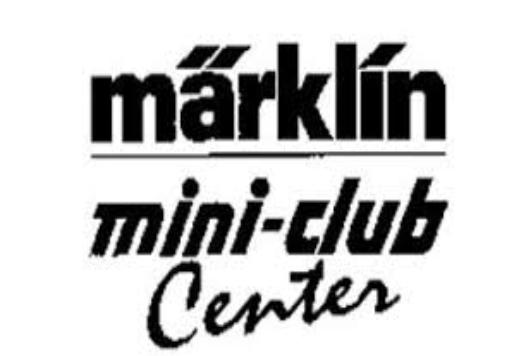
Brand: marklin
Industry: Leisure